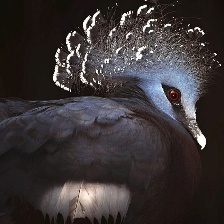
Species: VICTORIA CROWNED PIGEON
Scientific name: GOURA VICTORIA